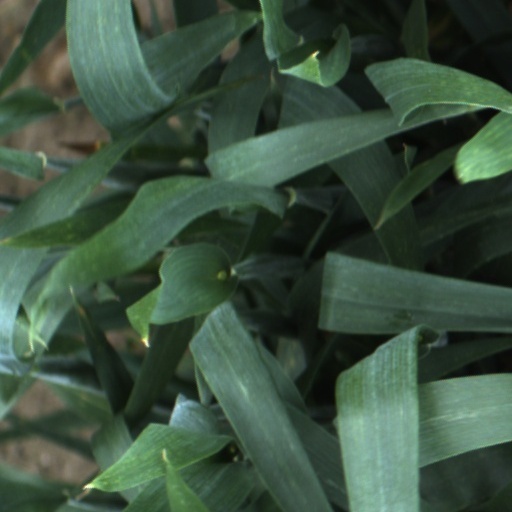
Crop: wheat